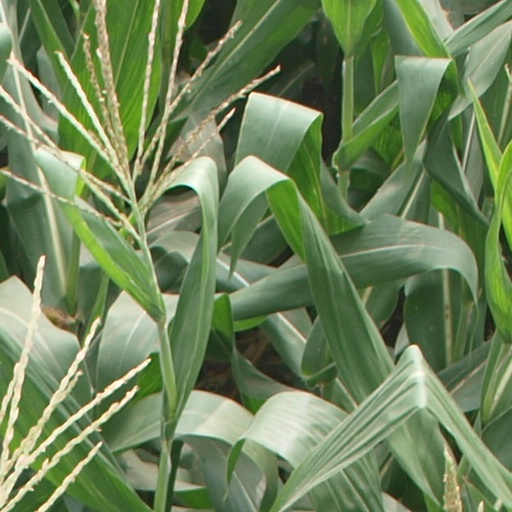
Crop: maize; corn